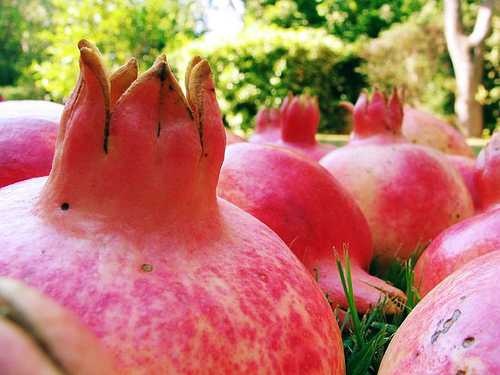
Label: Pomegranate